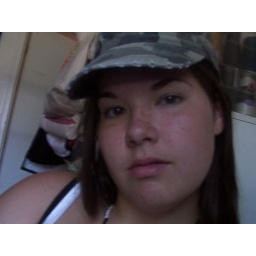
This is me in my cute new hat